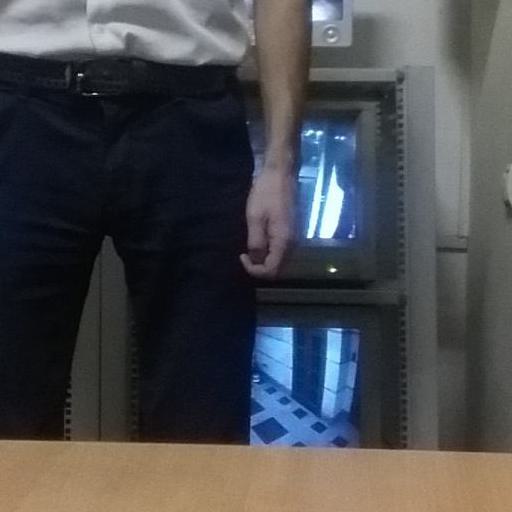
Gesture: no_gesture